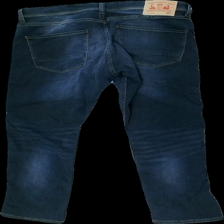
View: back
Type: Jeans
Category: Men
Brand: Not in the list
Brand text on label: grant
Colors: Blue
Material: 82% cotton 18% polyester
Cut: Regular
Season: All
Trend: Denim
Damage location: middle center
Damage 2 location: top left
Damage 3 location: top right
Price range: 50-100
Recommended usage: Reuse
Description: blåa jeans